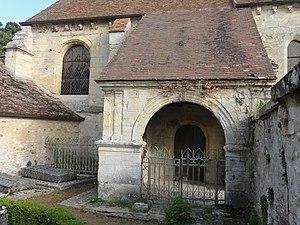
Église Notre-Dame-de-l'Assomption de Montgeroult - voir titre.
L'église Notre-Dame-de-l'Assomption de Montgeroult est une église catholique paroissiale située à Montgeroult, dans le Val-d'Oise, en Île-de-France. Fondée probablement vers 1070, l'église dépendait de l'abbaye de Saint-Denis sous tout l'Ancien Régime. Aucun élément concret ne confirme toutefois la tradition locale, selon laquelle un monastère aurait été associé à l'église avant la construction du château, et l'église ne constitue pas non plus l'ancienne chapelle du château. Pour un édifice d'aussi petites dimensions, son architecture atteint un très bon niveau, et son chœur possède même des galeries anciennement ouvertes sur combles. Les six travées orientales ont été édifiées en trois campagnes entre 1190 et 1240 environ, et reflètent les différentes étapes de développement de l'architecture gothique, jusqu'à l'apparition du style gothique rayonnant qui se manifeste sur l'étage supérieur du clocher. La base du clocher utilise des piliers antérieurs à tout le reste, et l'arc triomphal en plein cintre ouvrant sur la nef permet de faire remonter ces éléments aux débuts de la paroisse. La courte nef et ses deux bas-côtés sont les parties les plus récentes.